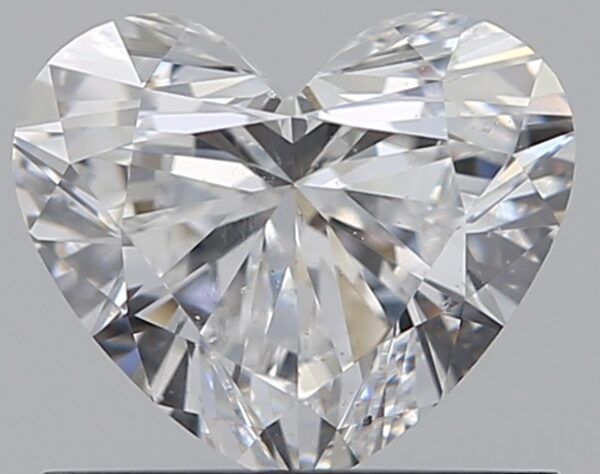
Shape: heart
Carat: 0.73
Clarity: SI1
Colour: D
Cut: EX
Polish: EX
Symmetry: EX
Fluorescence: N
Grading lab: GIA
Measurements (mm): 5.47 x 6.4 x 3.54